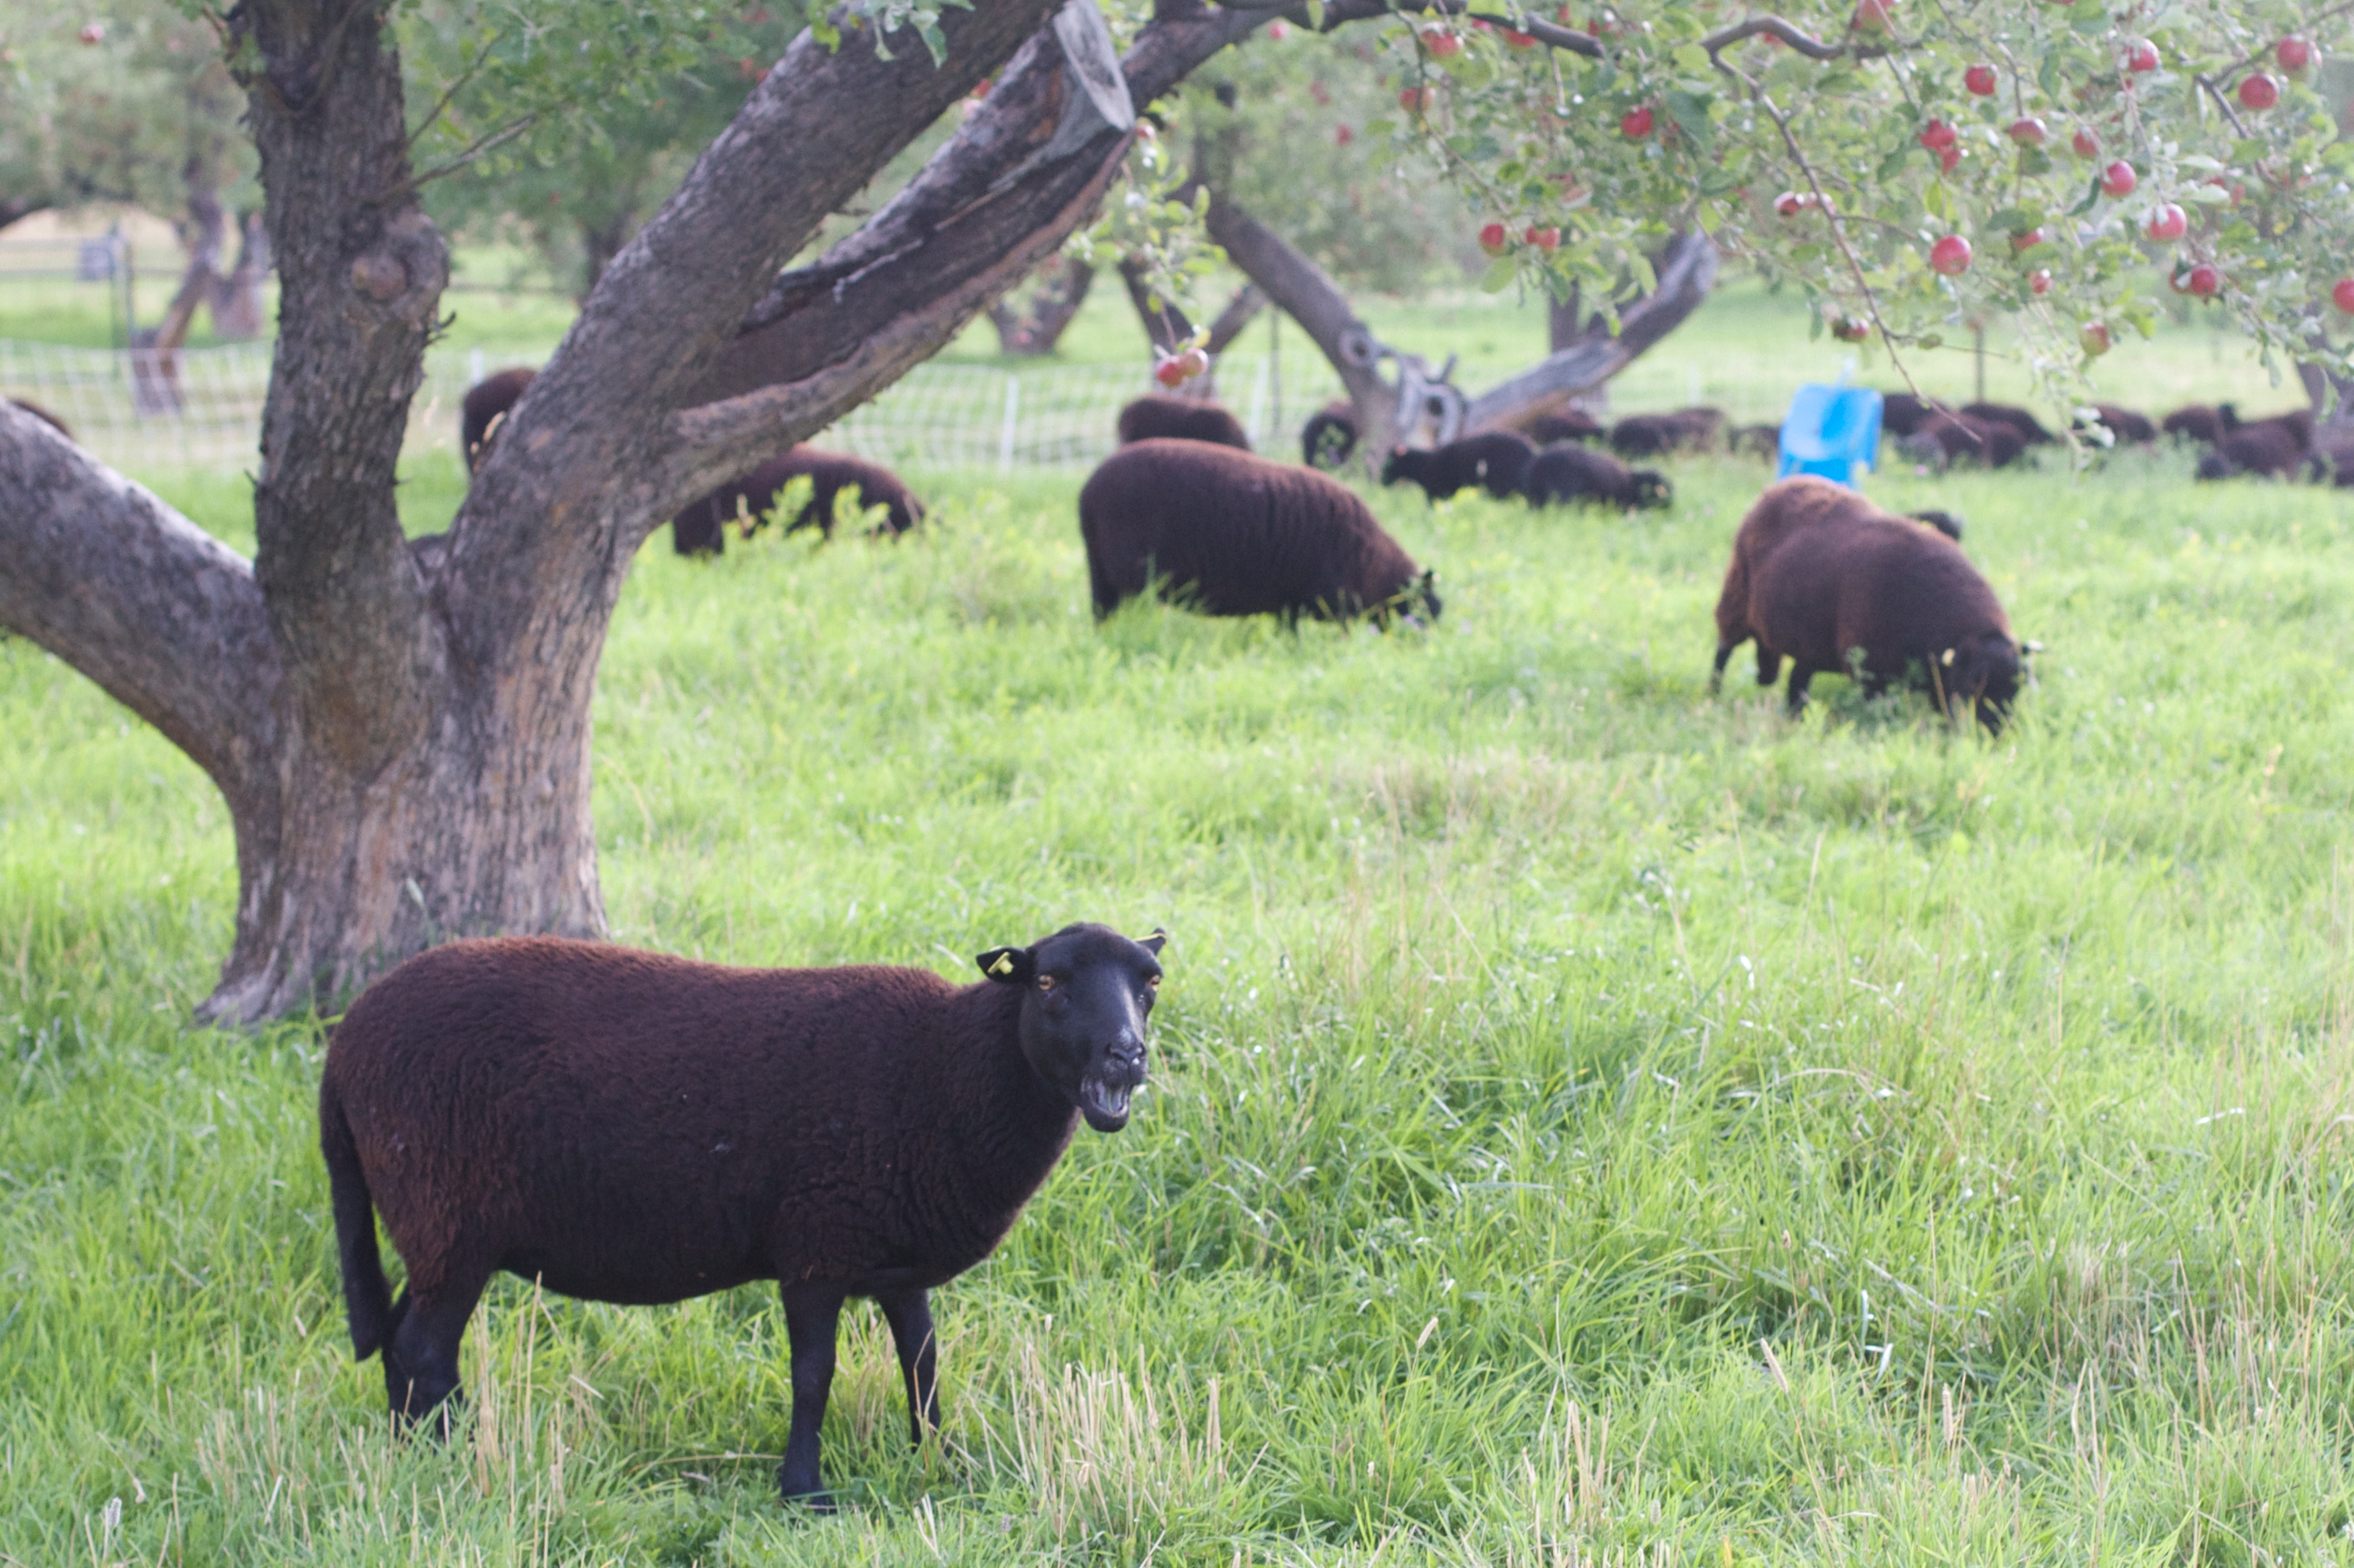
grass, farm, meadow, flower, wildlife, pasture, grazing, sheep, mammal, fauna, bison, desertweyr, rural area, cattle like mammal